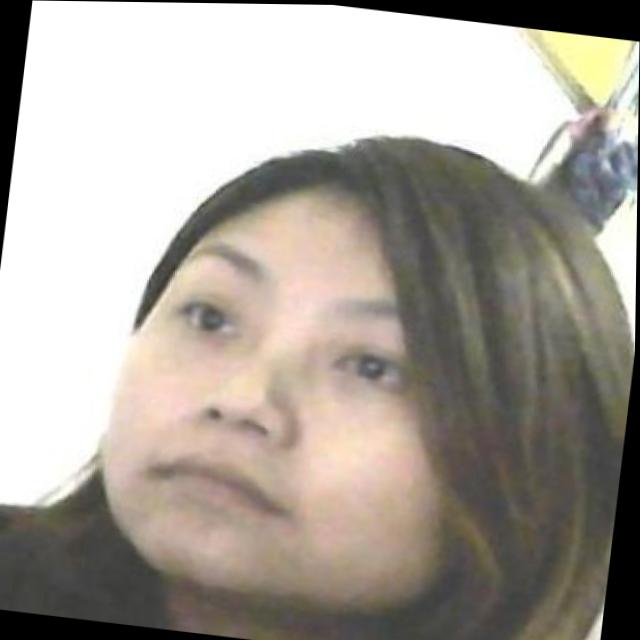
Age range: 21-44